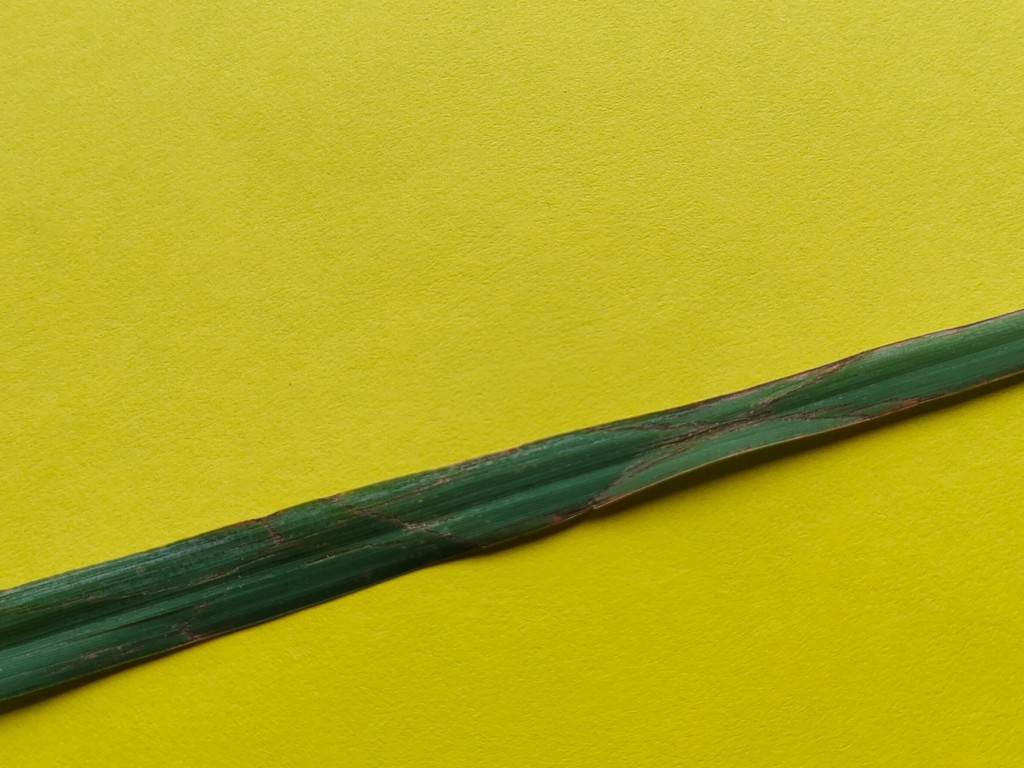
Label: Unhealthy